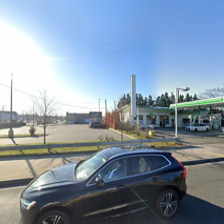
Label: streetView